Pottery of ancient Greece

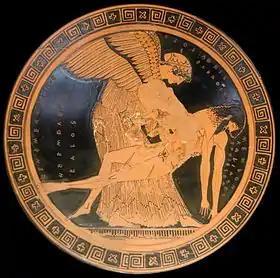
The so-called "Memnon pieta", Ancient Greek Attic red-figure cup, –480 BC, from Capua. Inscriptions on the left: (ΕΕΝΕΜΕΚΝΕRINE (meaning unclear), HERMOΓΕΝΕS KALOS ("Hermogenes kalos" – "Hermogenes is beautiful"). Inscriptions on the right: HEOS ("Eos"), ΔΟRIS EΓRAΦSEN ("Doris Egraphsen" – "Do(u)ris painted it"). Inscription on the right: MEMNON ("Memnon"), KALIAΔES EΠOIESEN ("Kaliades epoiesen" – "Kaliades made it"). Musée du Louvre, G 155.

The Hellenistic period, ushered in by the conquests of Alexander the Great, saw the virtual disappearance of black and red-figure pottery yet also the emergence of new styles such as West Slope Ware in the east, the Centuripe ware in Sicily, and the Gnathia vases to the west. Outside of mainland Greece other regional Greek traditions developed, such as those in Magna Graecia with the various styles in South Italy, including Apulian, Lucanian, Paestan, Campanian, and Sicilian.